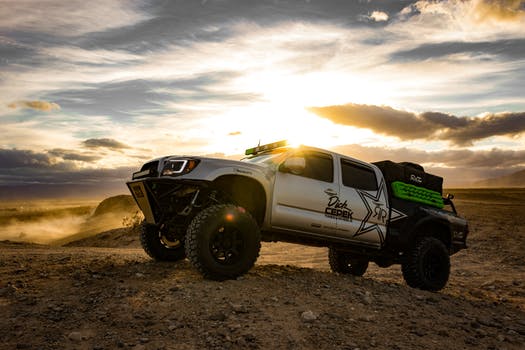
Label: No Watermark